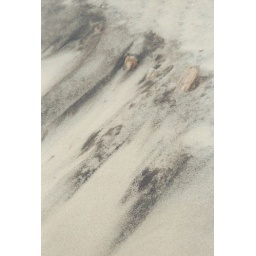
Blown black and white sand creates patterns over rocks and ridges.